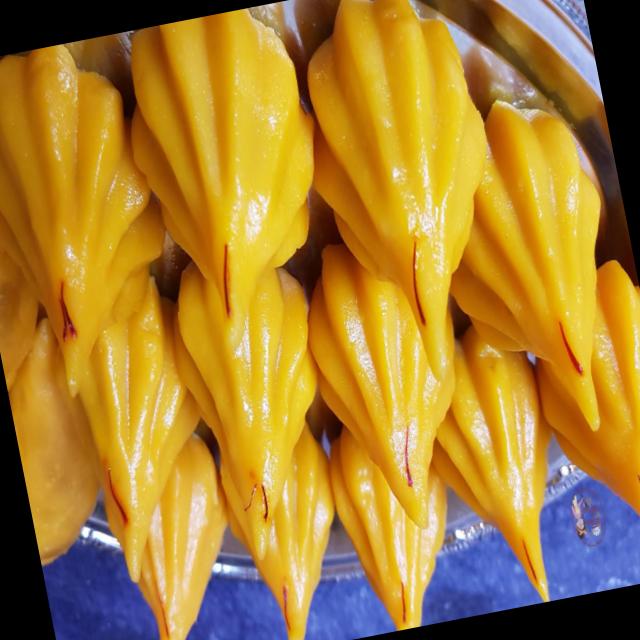
Dish: modak